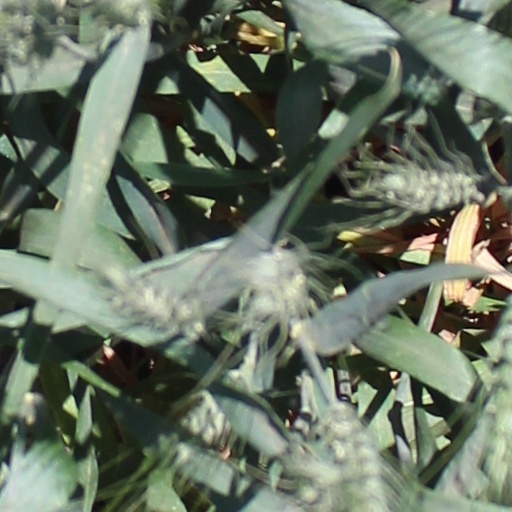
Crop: wheat